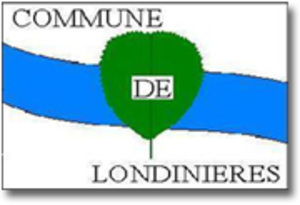
Logo de la commune de Londinières
Londinières est une commune française située dans le département de la Seine-Maritime en région Normandie.